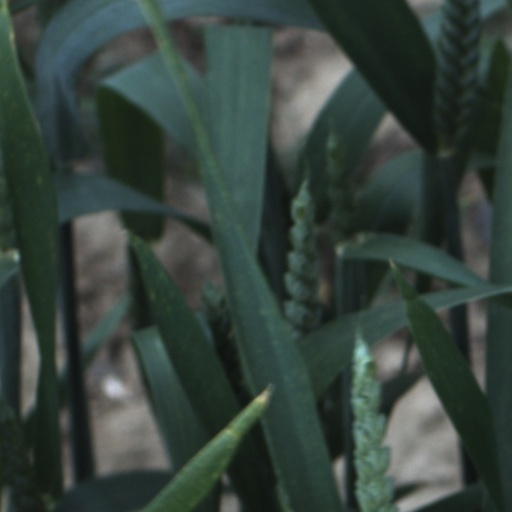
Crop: wheat